Khmer architecture

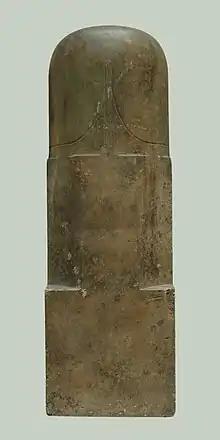
This segmented linga from 10th century Angkor has a square base, an octagonal middle, and a round tip.

The styles employed by Angkorean artists in the decoration of lintels evolved over time, as a result, the study of lintels has proven a useful guide to the dating of temples. Some scholars have endeavored to develop a periodization of lintel styles. The most beautiful Angkorean lintels are thought to be those of the Preah Ko style from the late 9th century.